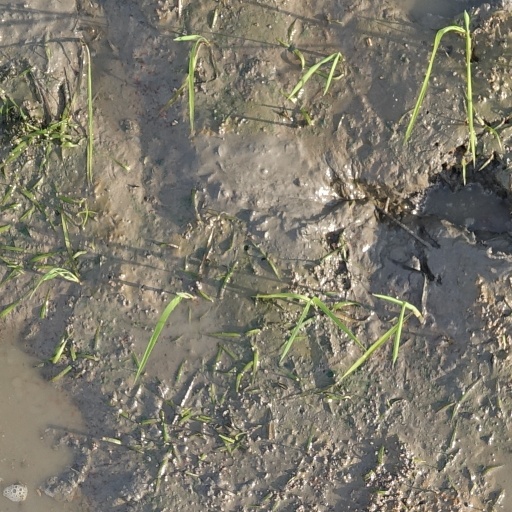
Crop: rice